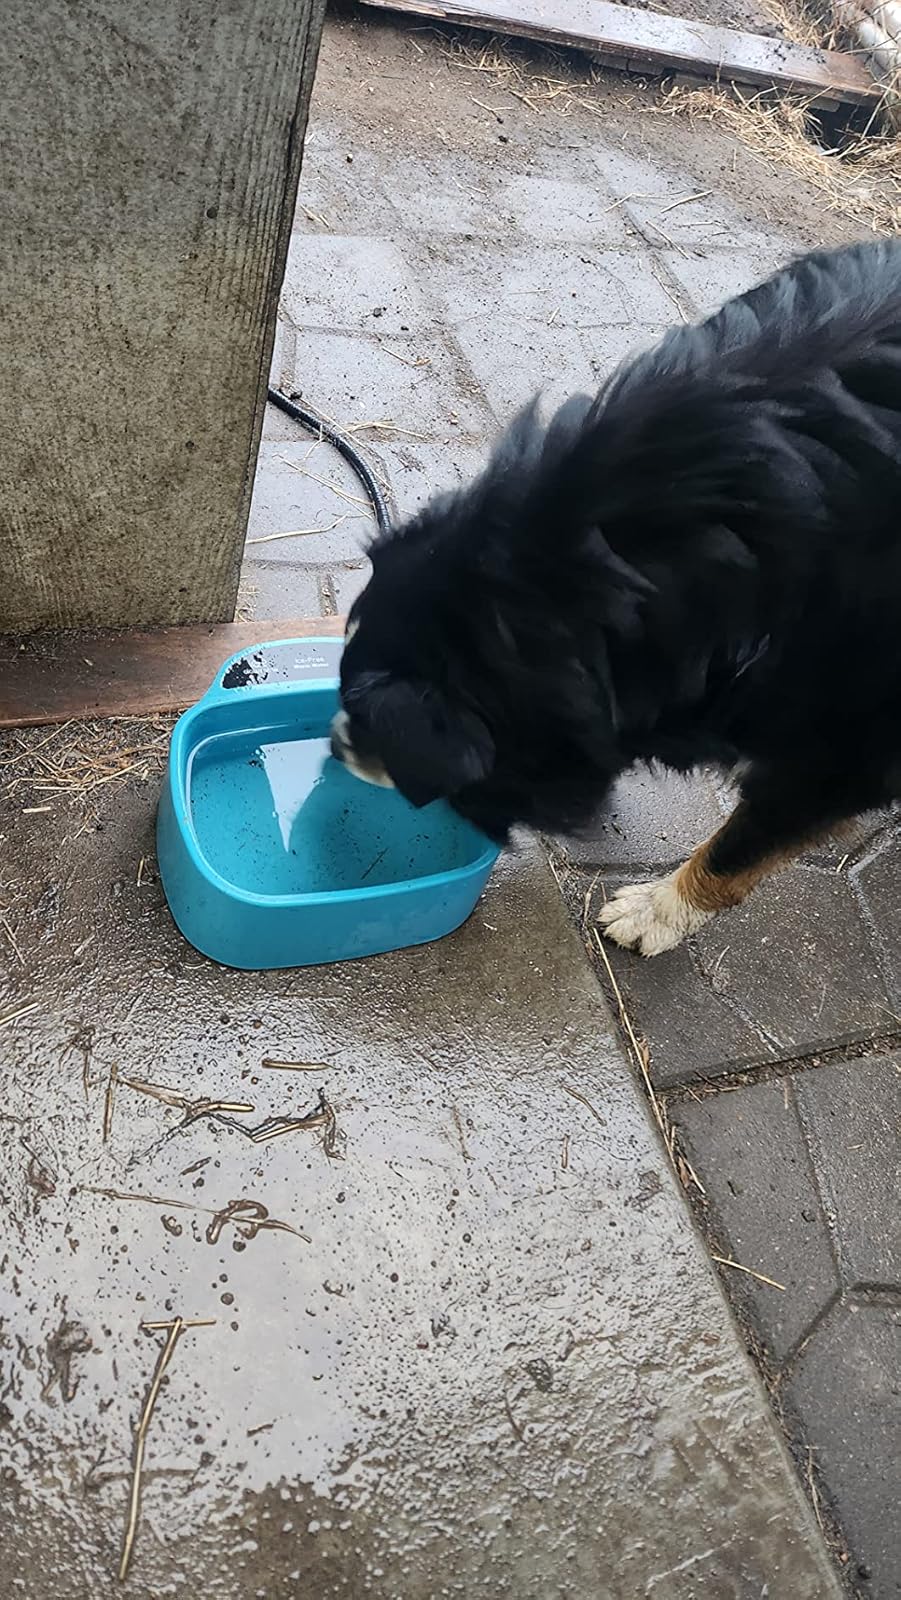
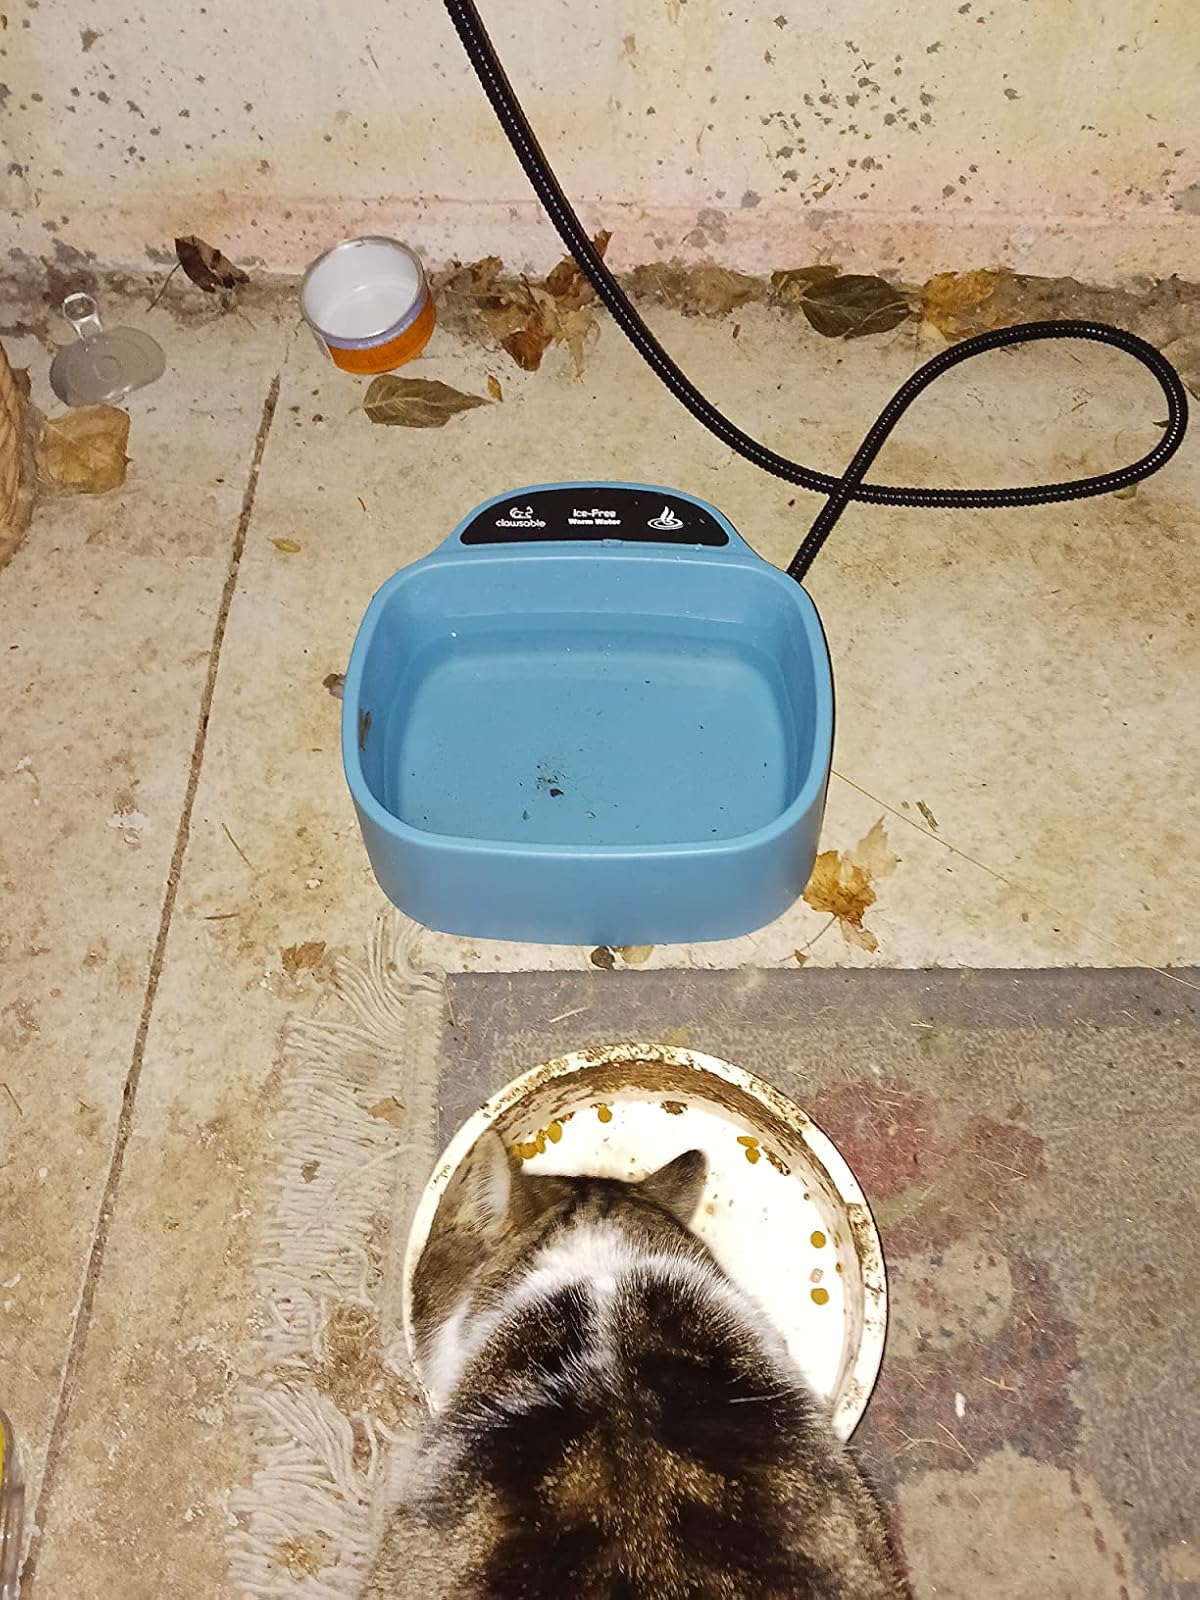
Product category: items_bowl
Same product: yes